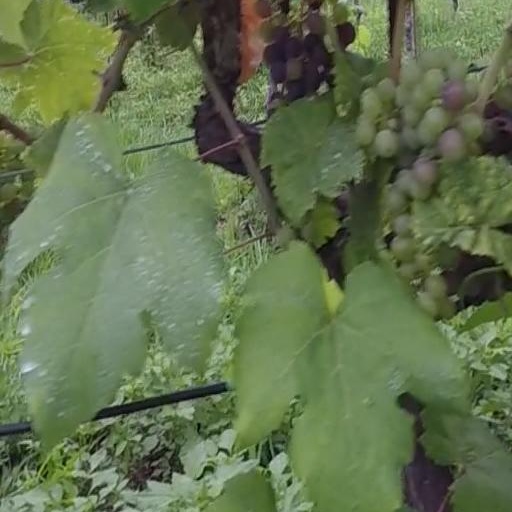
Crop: grape